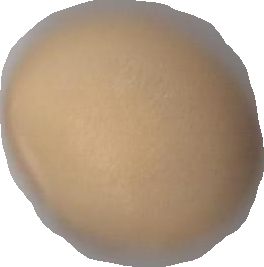
Variety: Grobogan